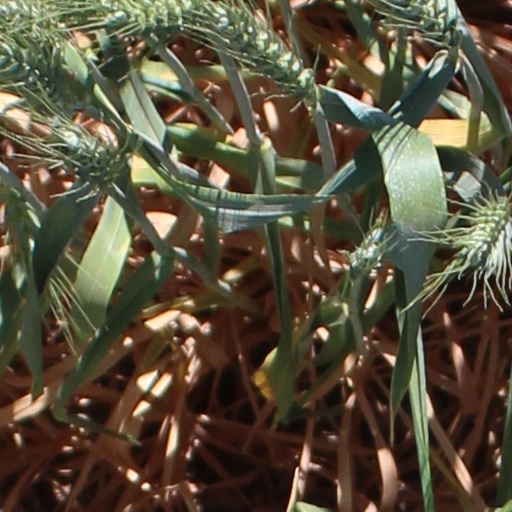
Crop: wheat